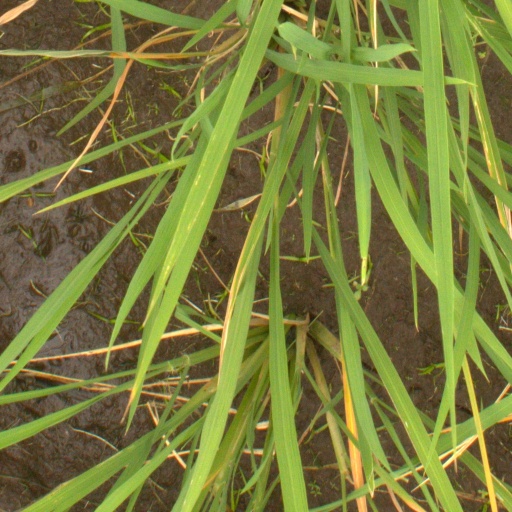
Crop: rice